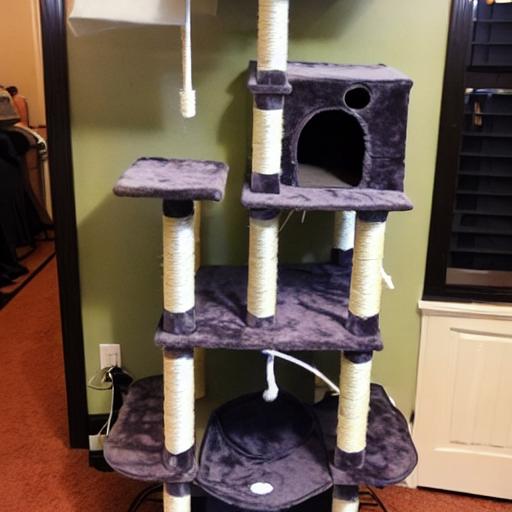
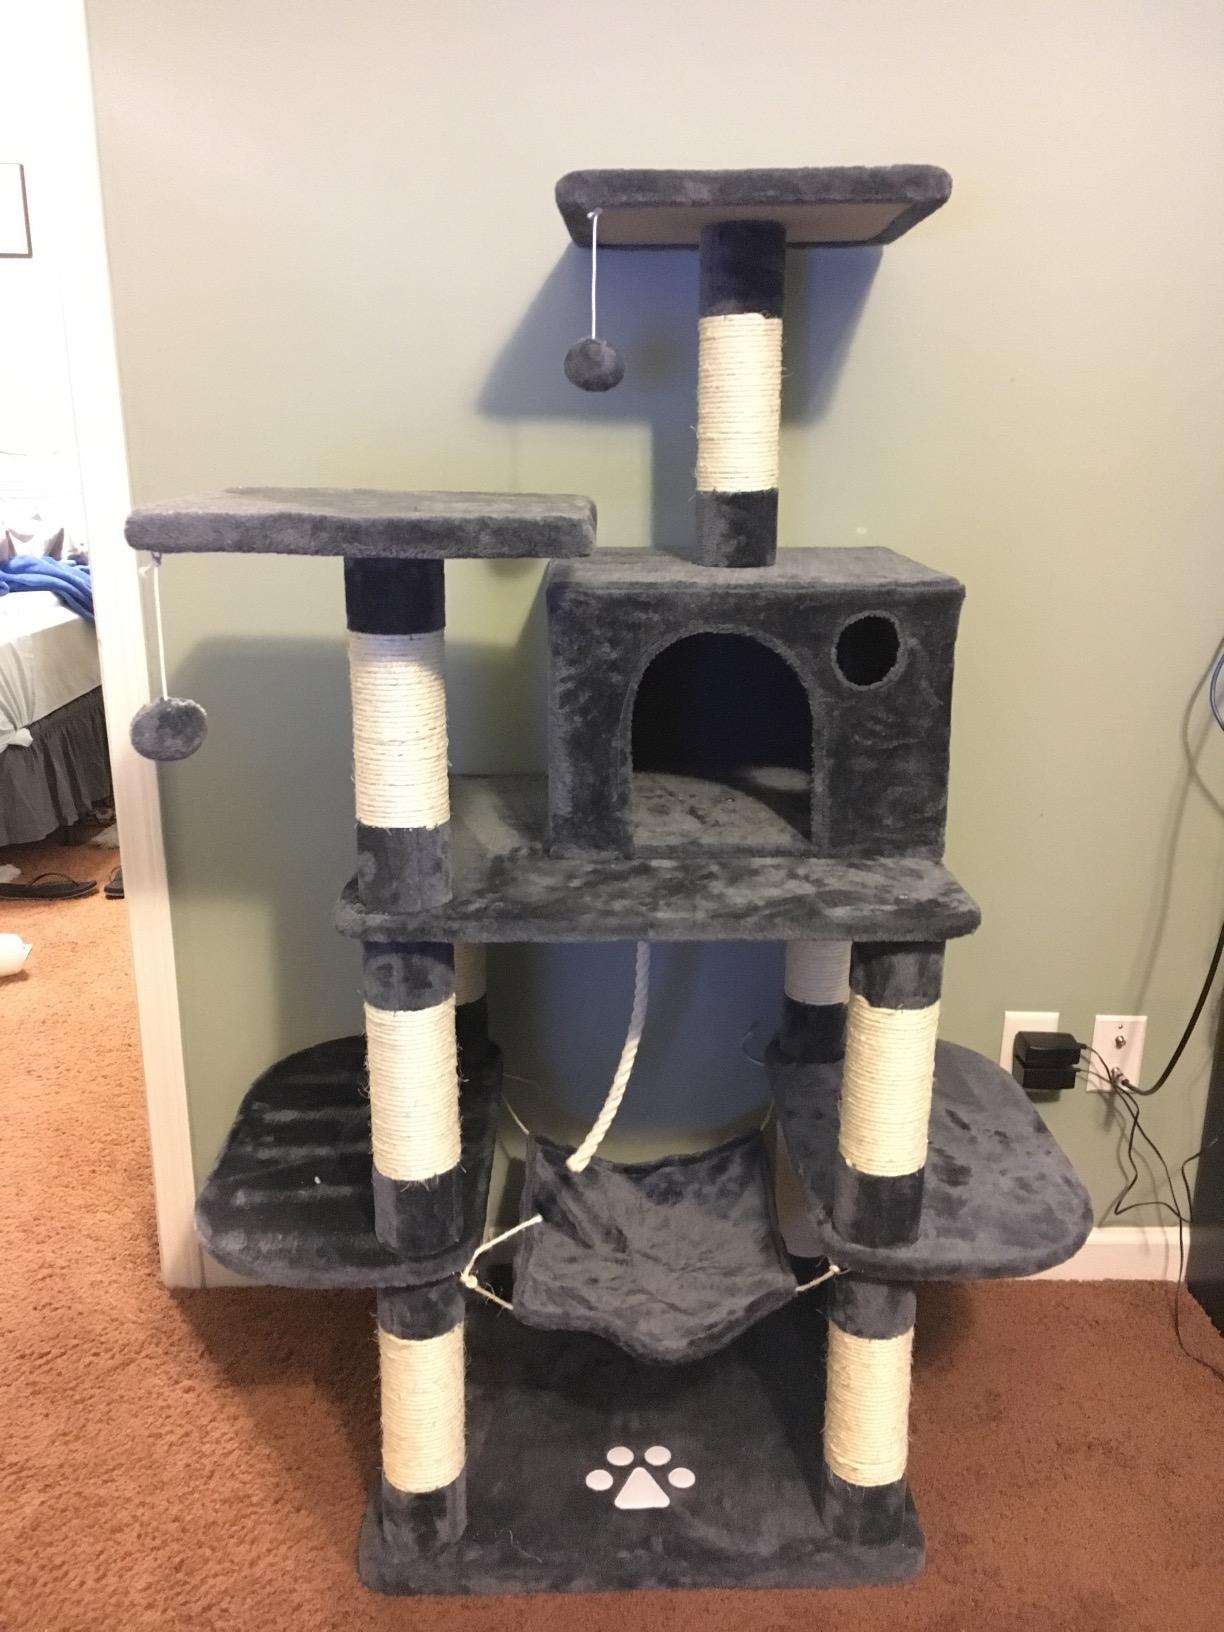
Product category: items_cat tree
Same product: no